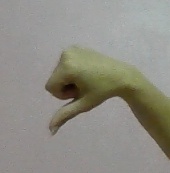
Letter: waw